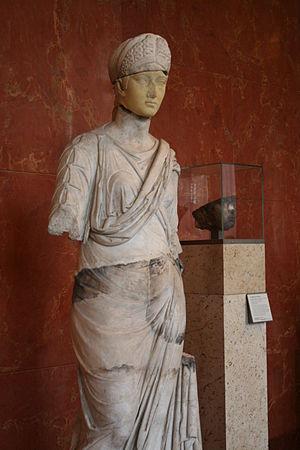
Statue de l'impératrice Sabine provenant de Carthage et des fouilles du ""Magenta"", Musée du Louvre, Paris"
Le Magenta est une frégate cuirassée de la Marine française lancée en 1861 à Brest et connue pour avoir fait naufrage avec sa cargaison en rade de Toulon, le 31 octobre 1875.